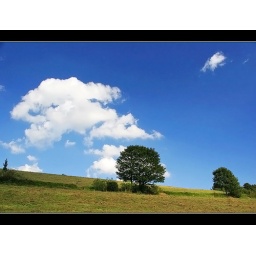
i saw your face in a cloud